Toyah Battersby

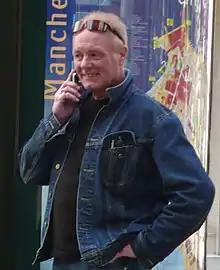
Bruce Jones played Toyah's stepfather Les.

Following an argument with Janice and Les, Toyah runs away to London to find her real father, Ronnie. However, she was "led on" by Neil Flynn (Tim Dantay), a stranger pretending to be Ronnie, and was later abducted by him. Taylor said that the storyline was one of the hardest she had to film: "In the story, I come down to London to track down my real father and things go badly wrong. Toyah hitchhikes all the way and just leaves herself so wide open. She is so naive and trusting and open to being used and abused." The storyline was filmed on location in the city of London in early August. An hour long episode focusing on Janice and Les' search for Toyah was broadcast a month later.